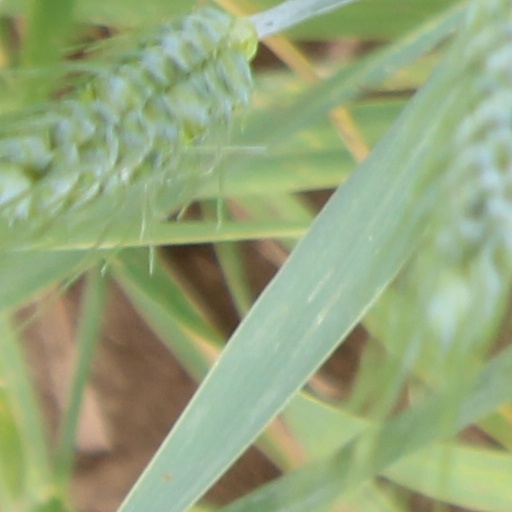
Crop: wheat